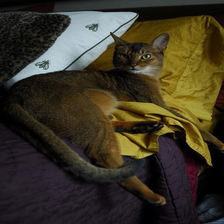
Species: cat
Breed: Abyssinian